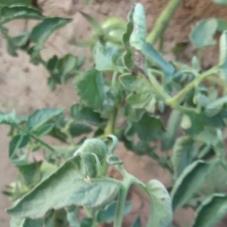
Crop: Tomato
Condition: virosis-d